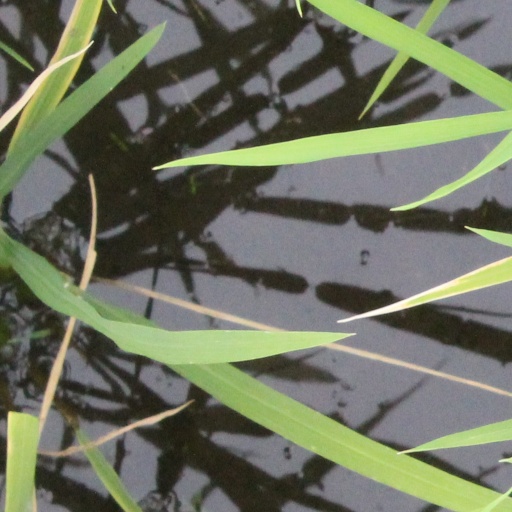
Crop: rice